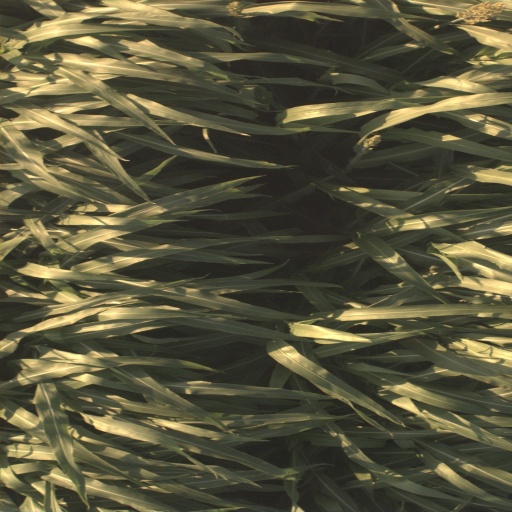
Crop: sorghum